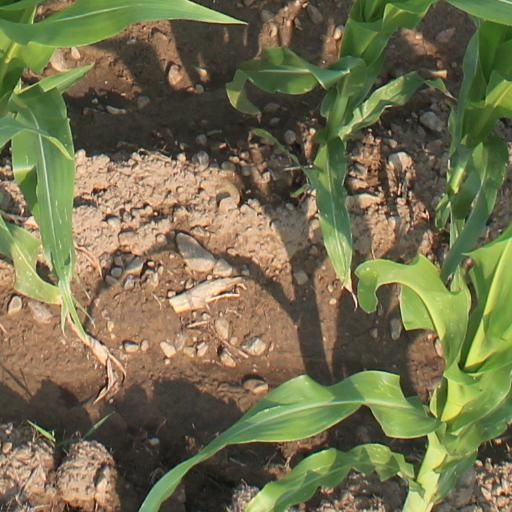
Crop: maize; corn